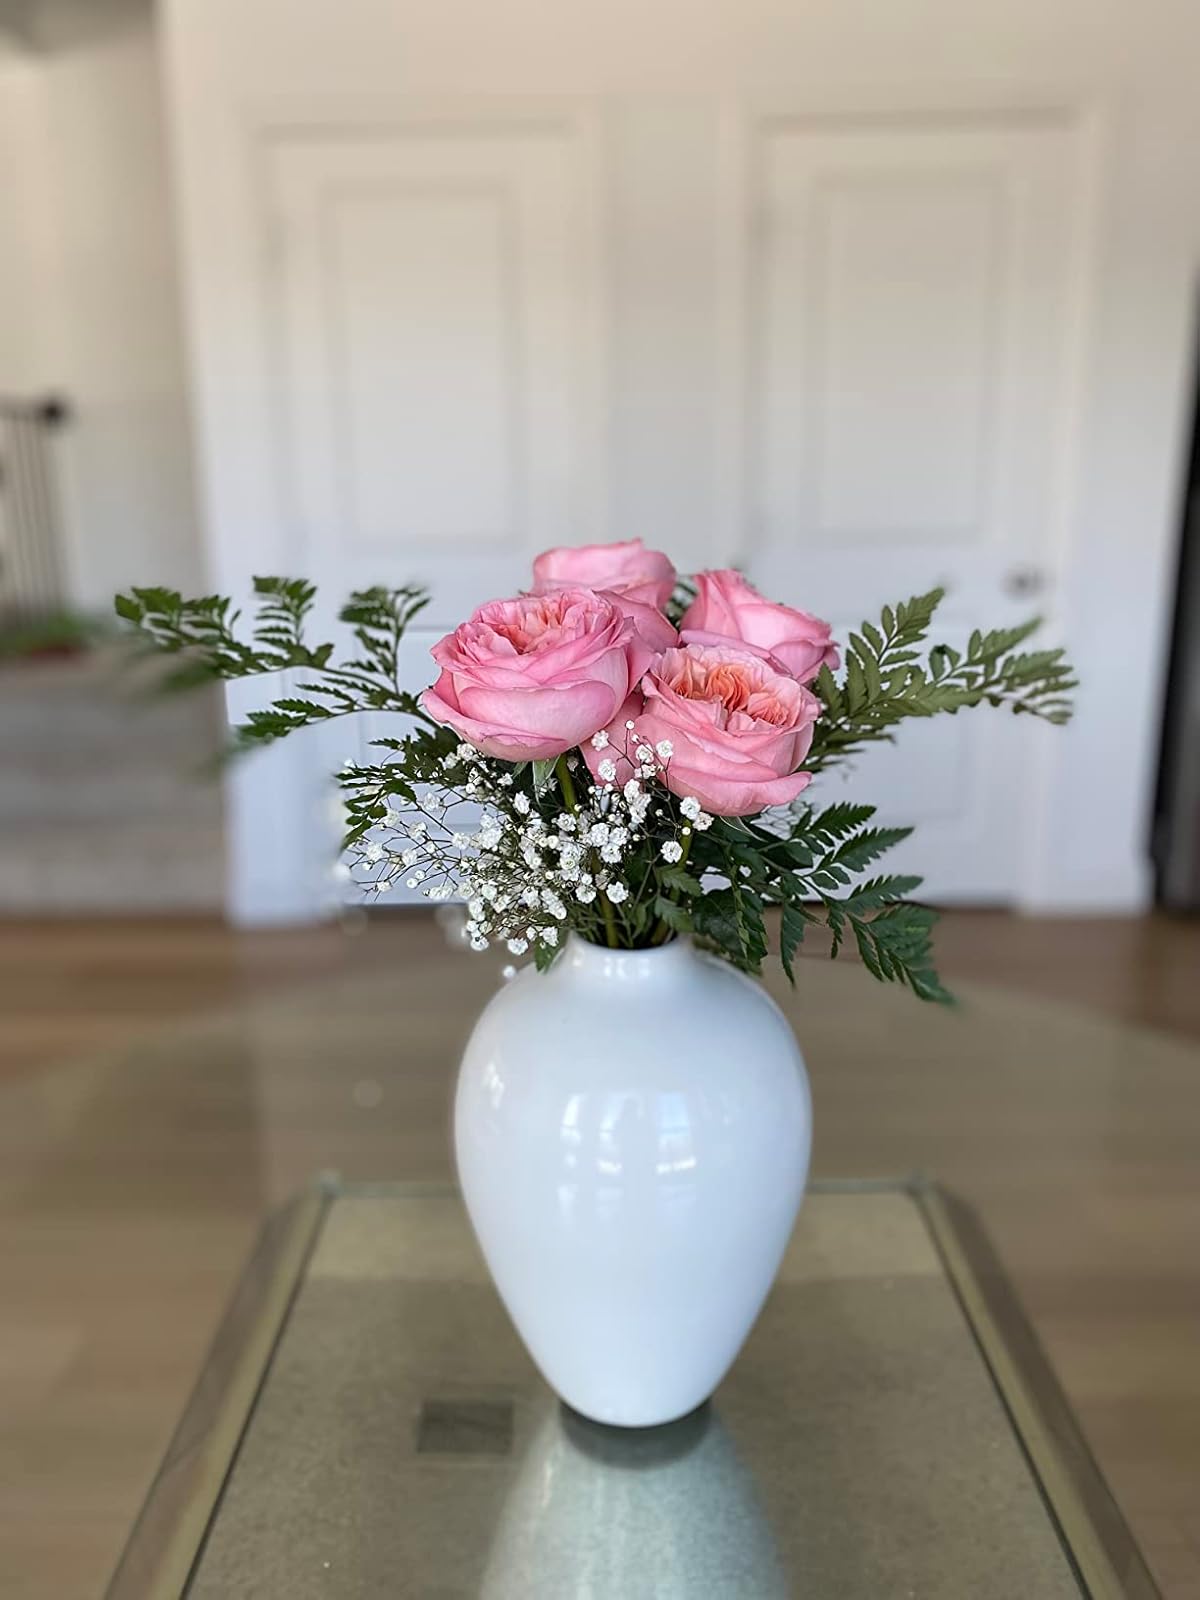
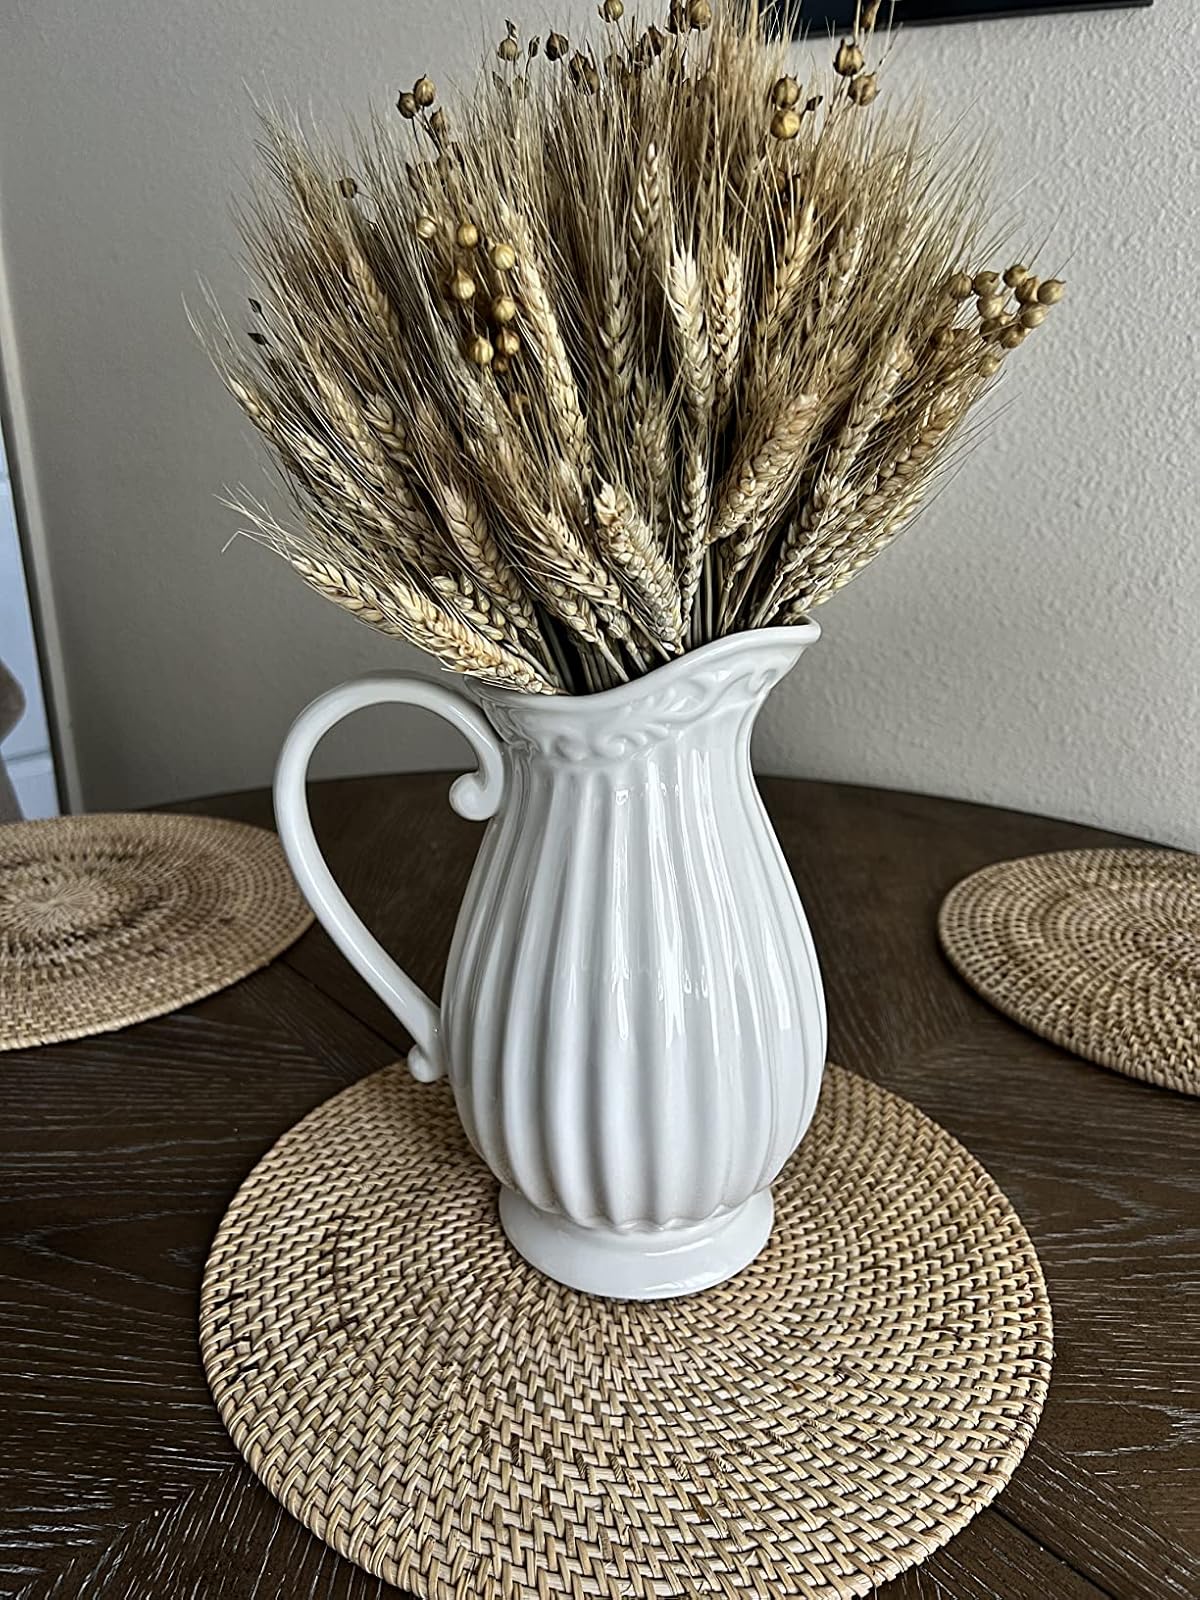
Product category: vase
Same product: no